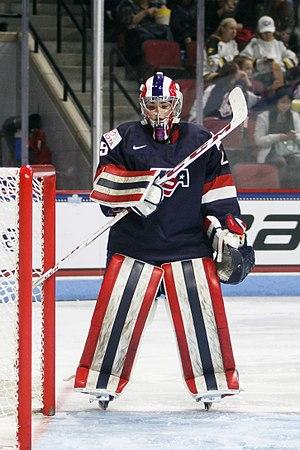
Nicole Hensley est une joueuse de hockey sur glace américaine évoluant dans la ligue élite féminine en tant que gardienne de but. Elle est sélectionnée par l'équipe nationale des États-Unis aux Jeux olympiques de Pyeongchang en 2018 et remporte une médaille d'or.